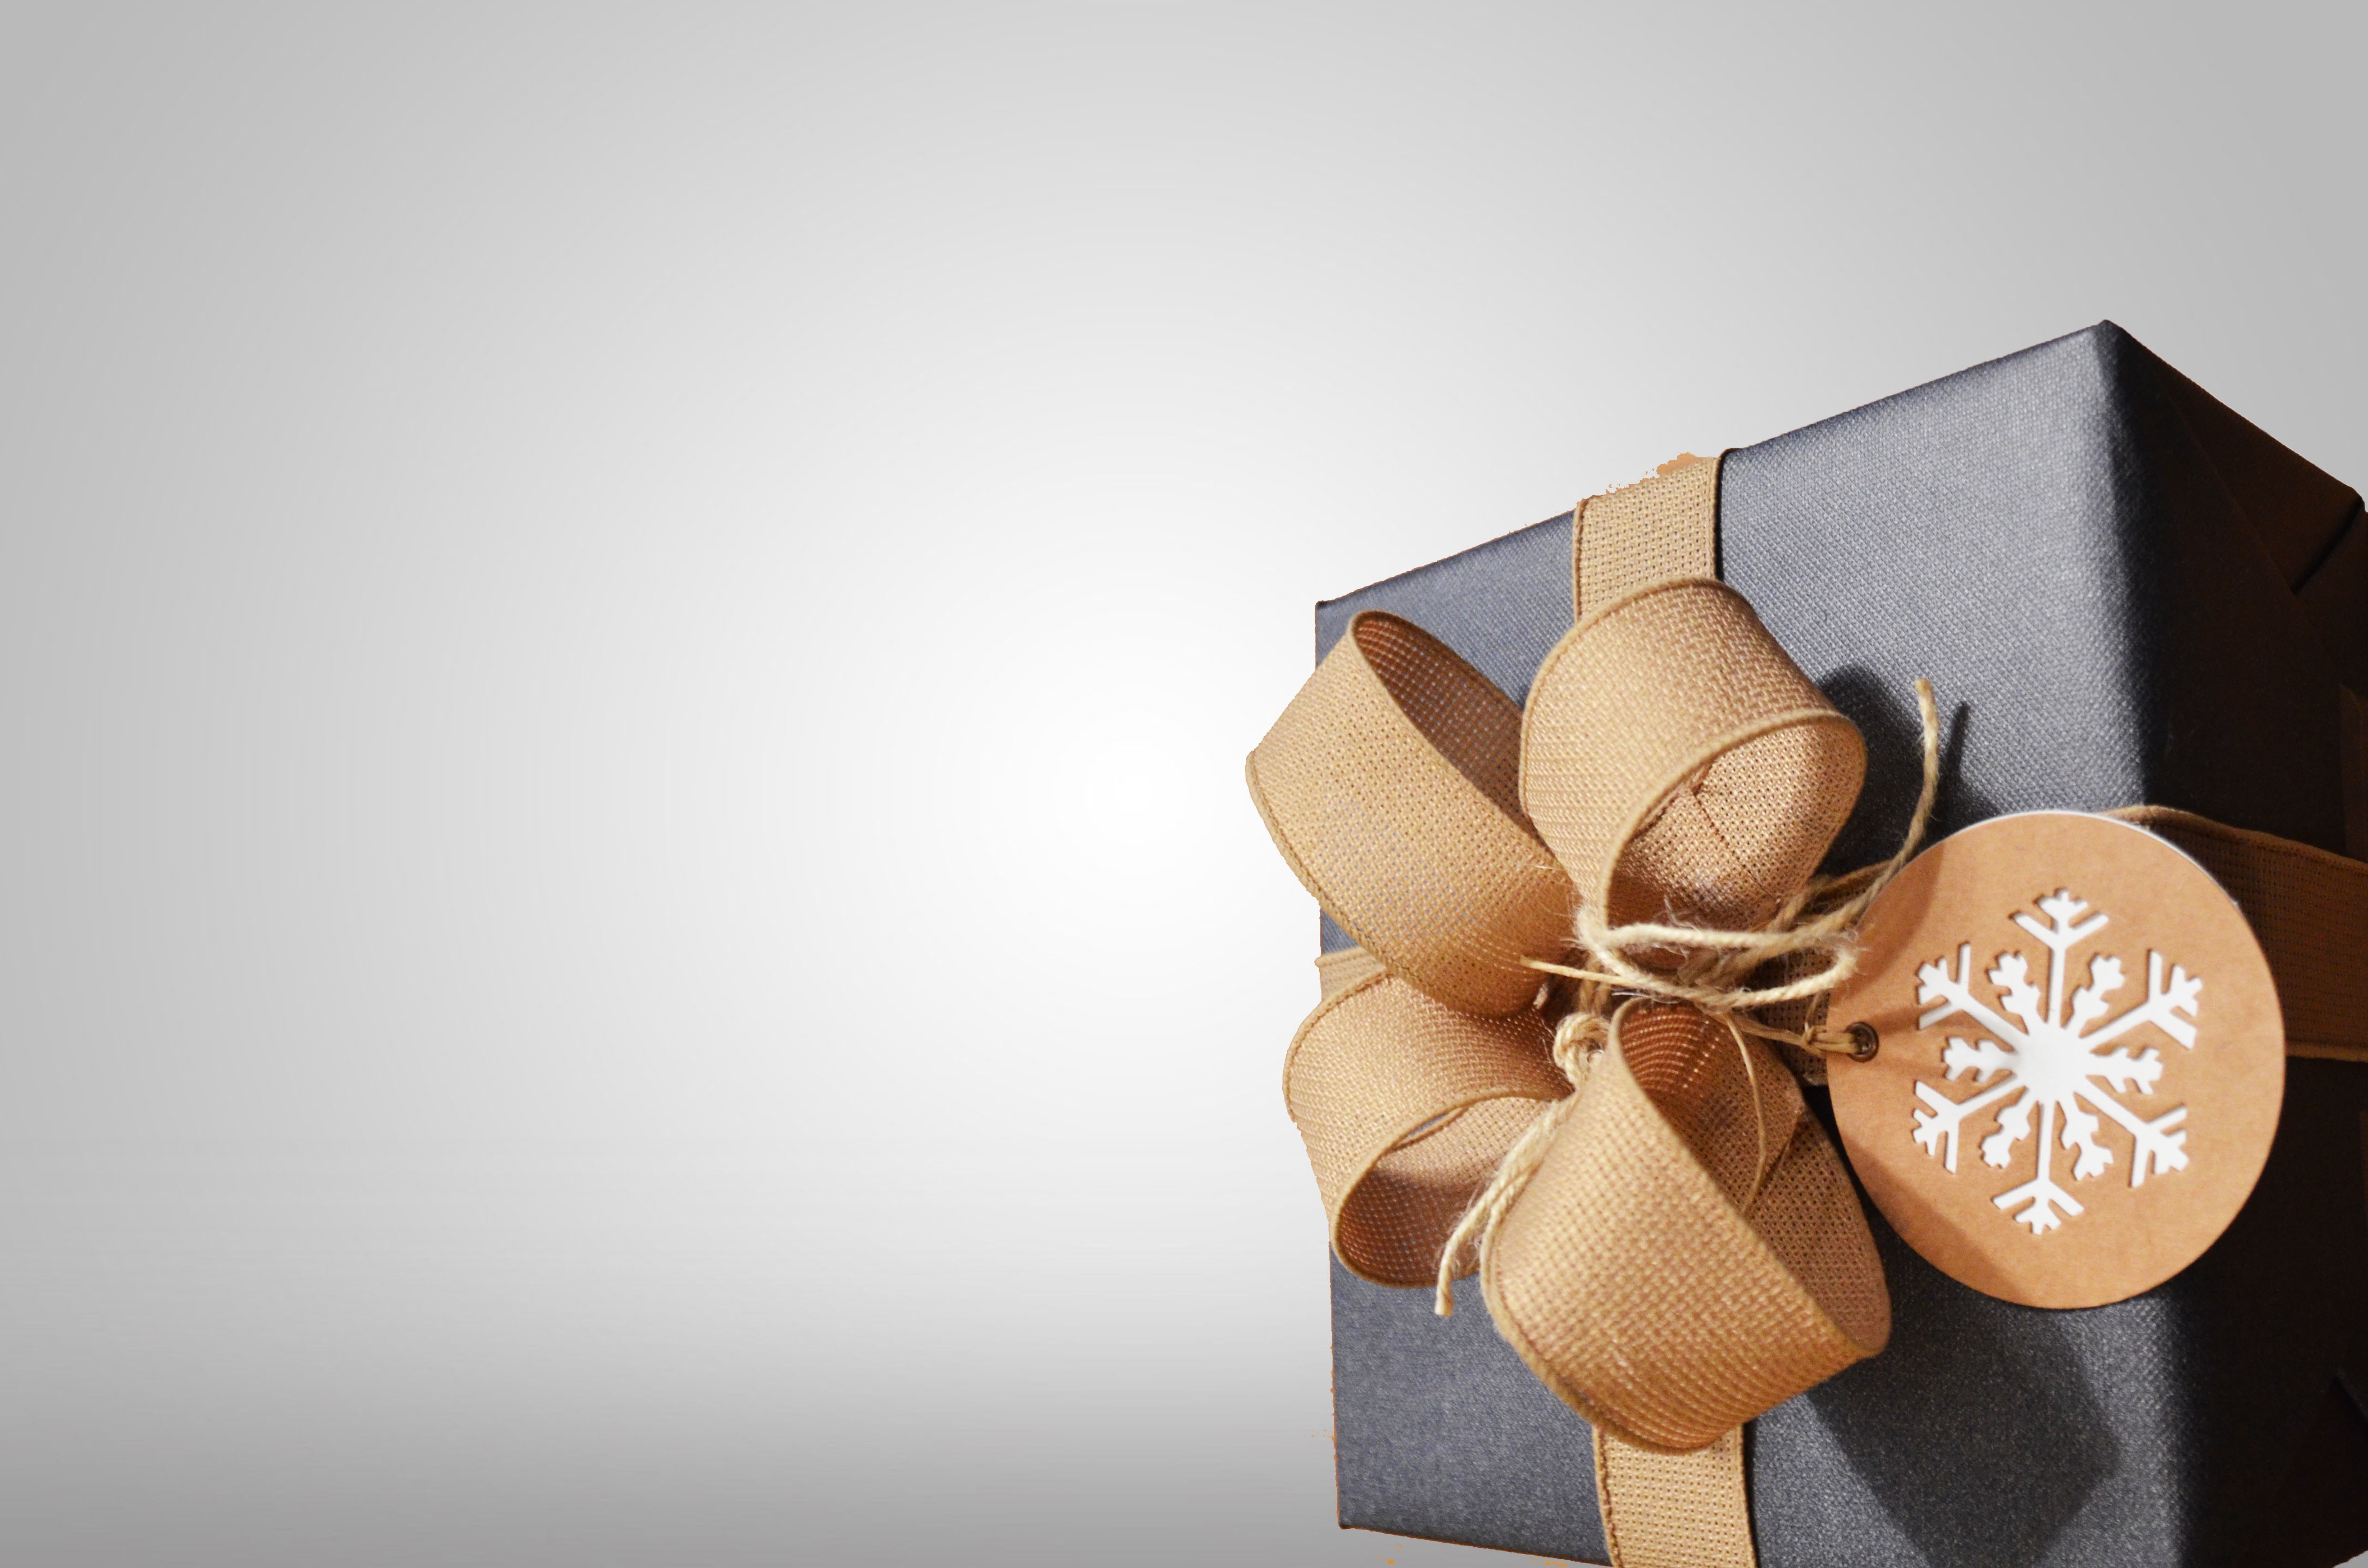
gift, brown, box, ribbon, present, brand, bow